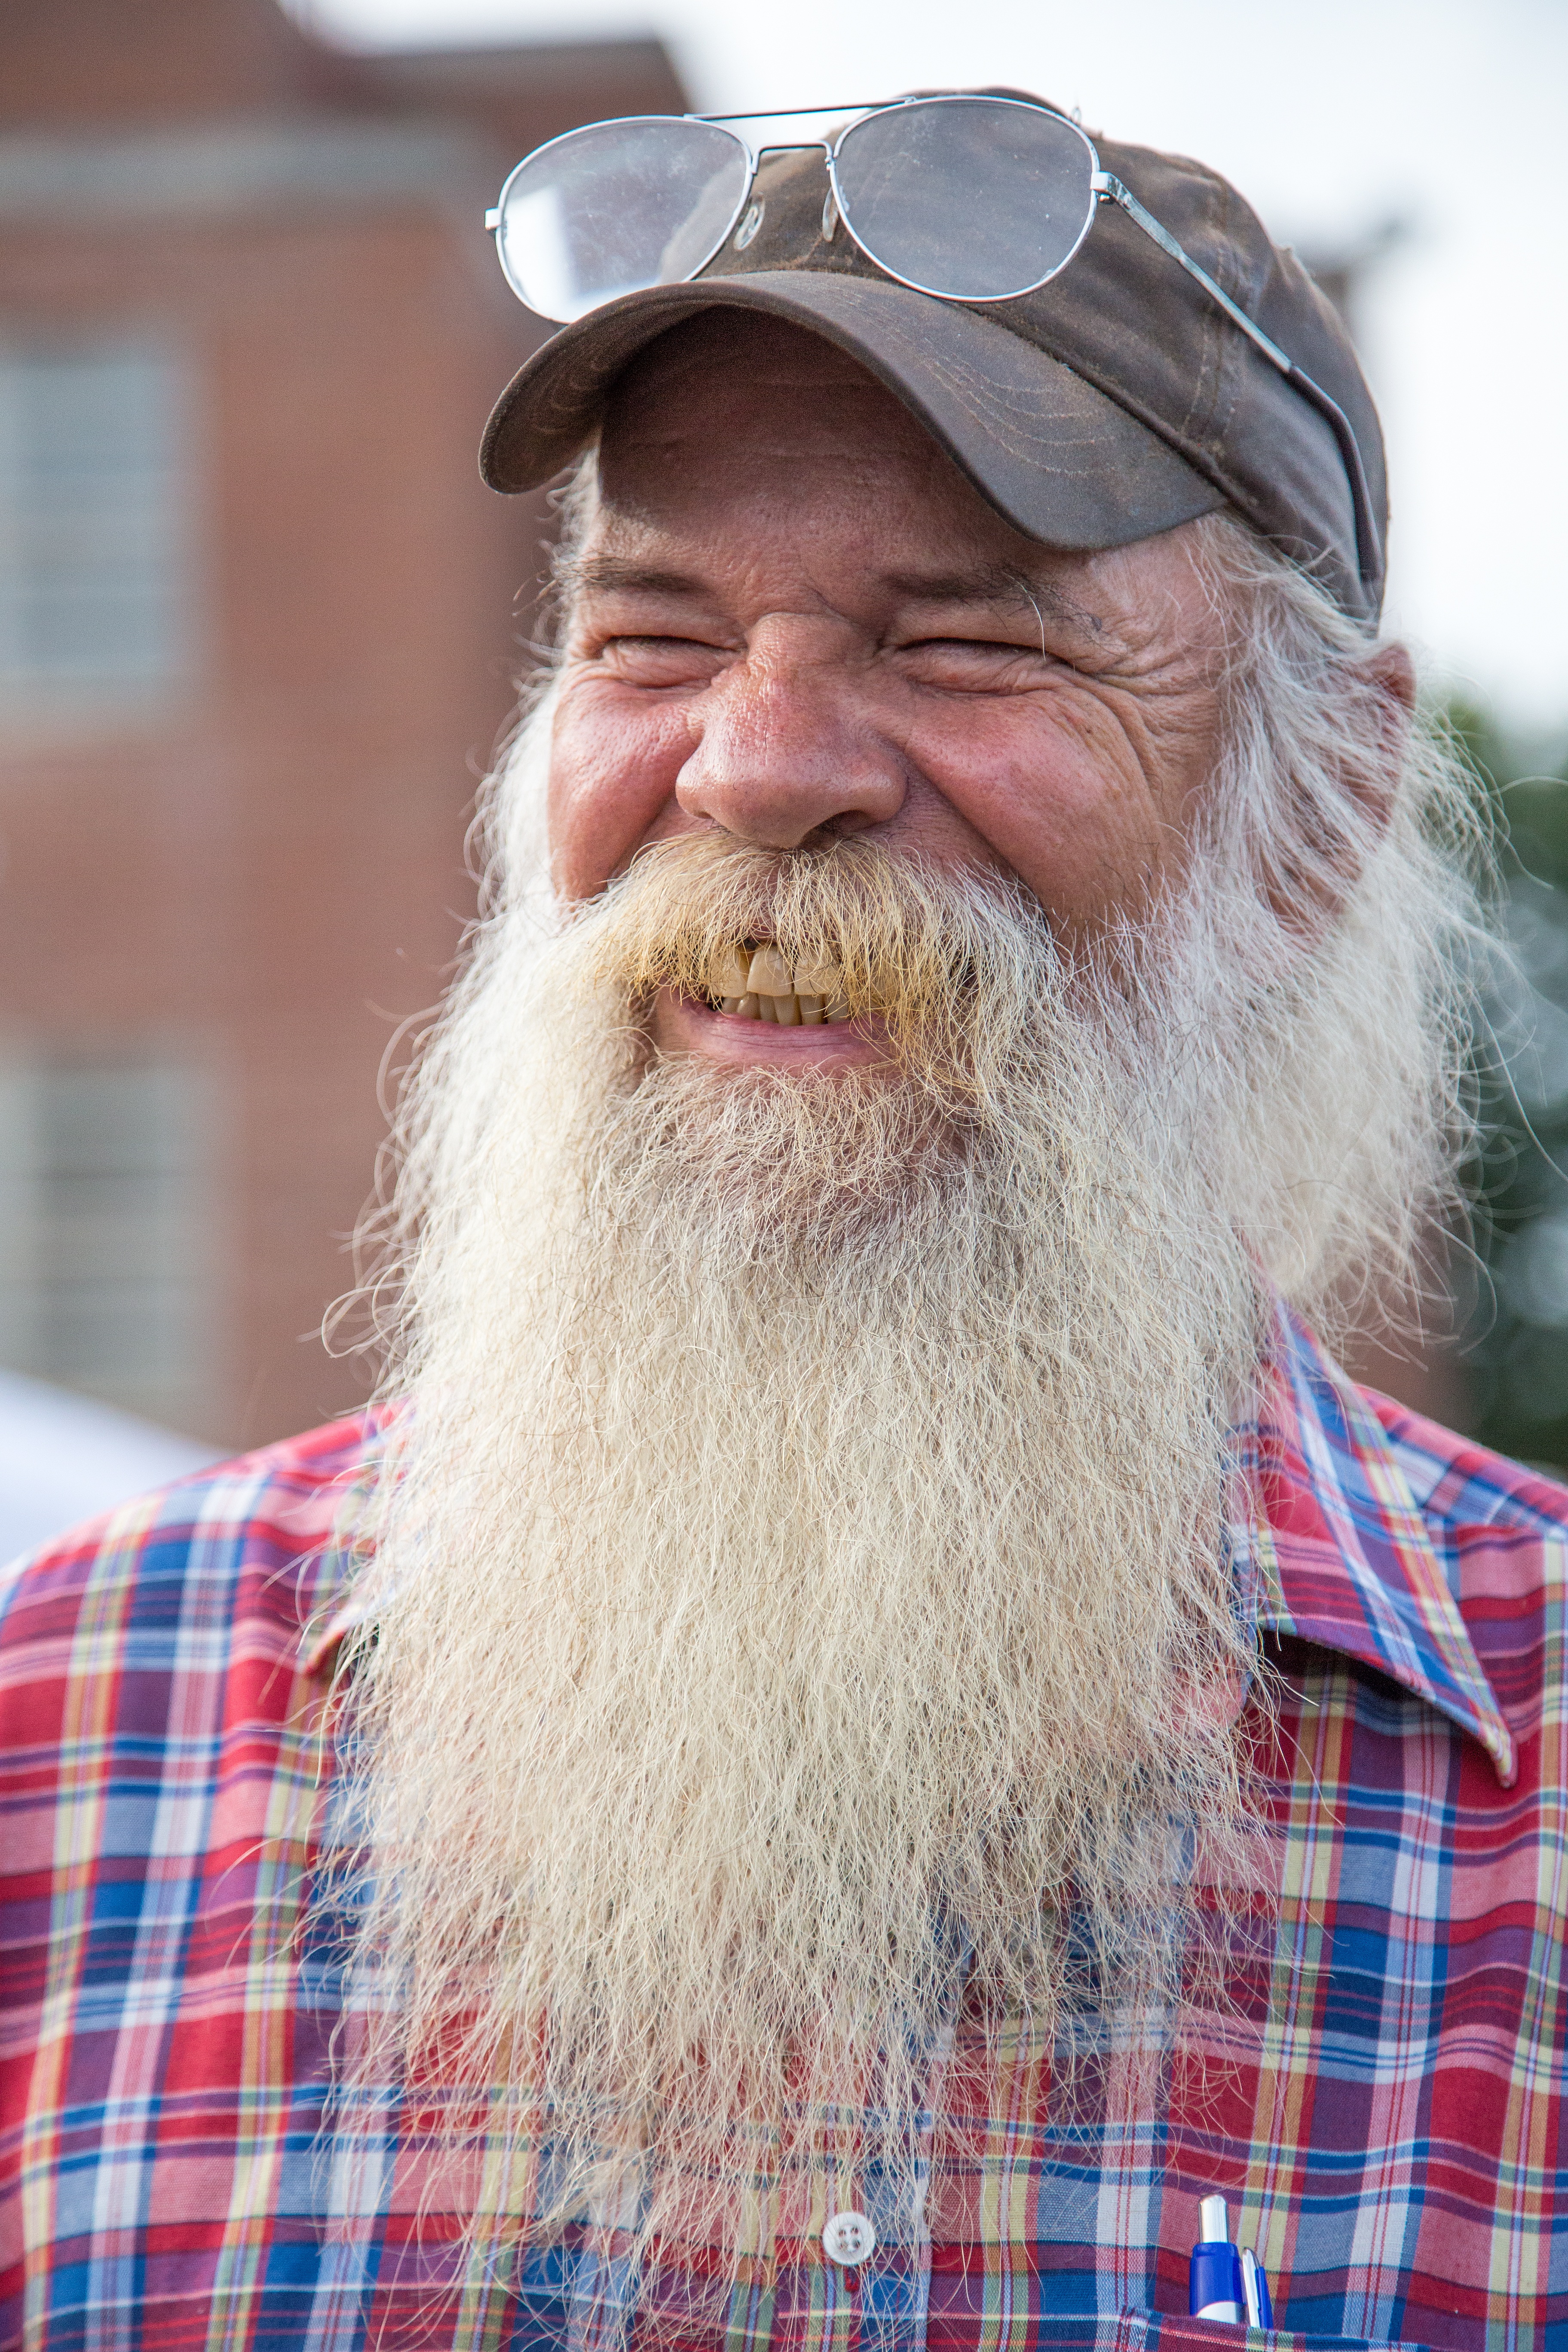
man, people, hair, portrait, hairstyle, smile, beard, senior citizen, mustache, face, bearded man, facial hair